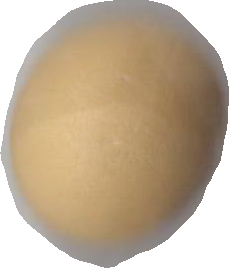
Variety: Dega